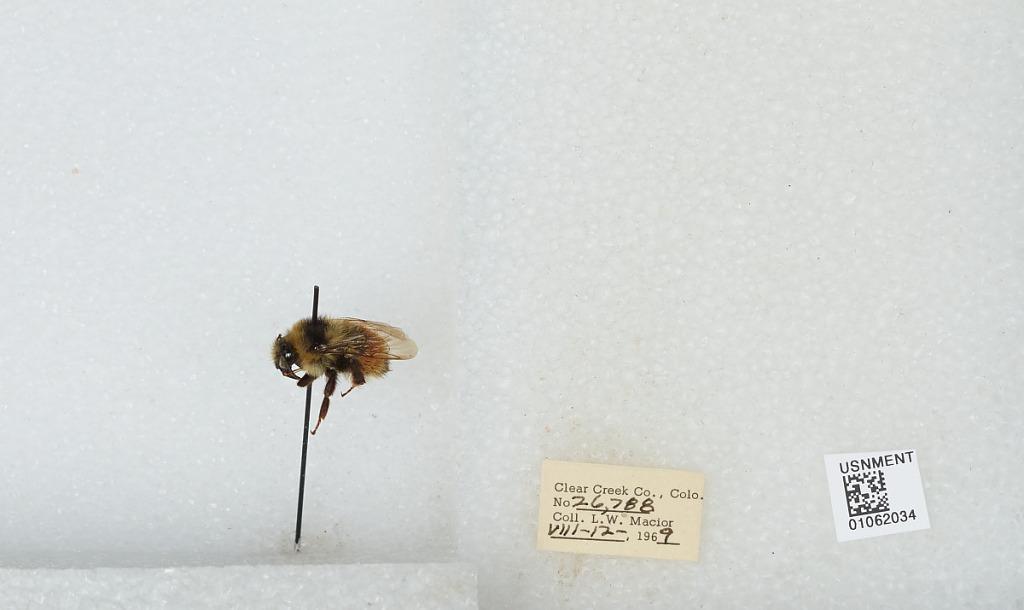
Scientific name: Bombus (Pyrobombus) bifarius Cresson
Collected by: L. Macior
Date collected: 1969-8-12
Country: United States
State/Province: Colorado
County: Clear Creek
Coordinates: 39.69, -105.64